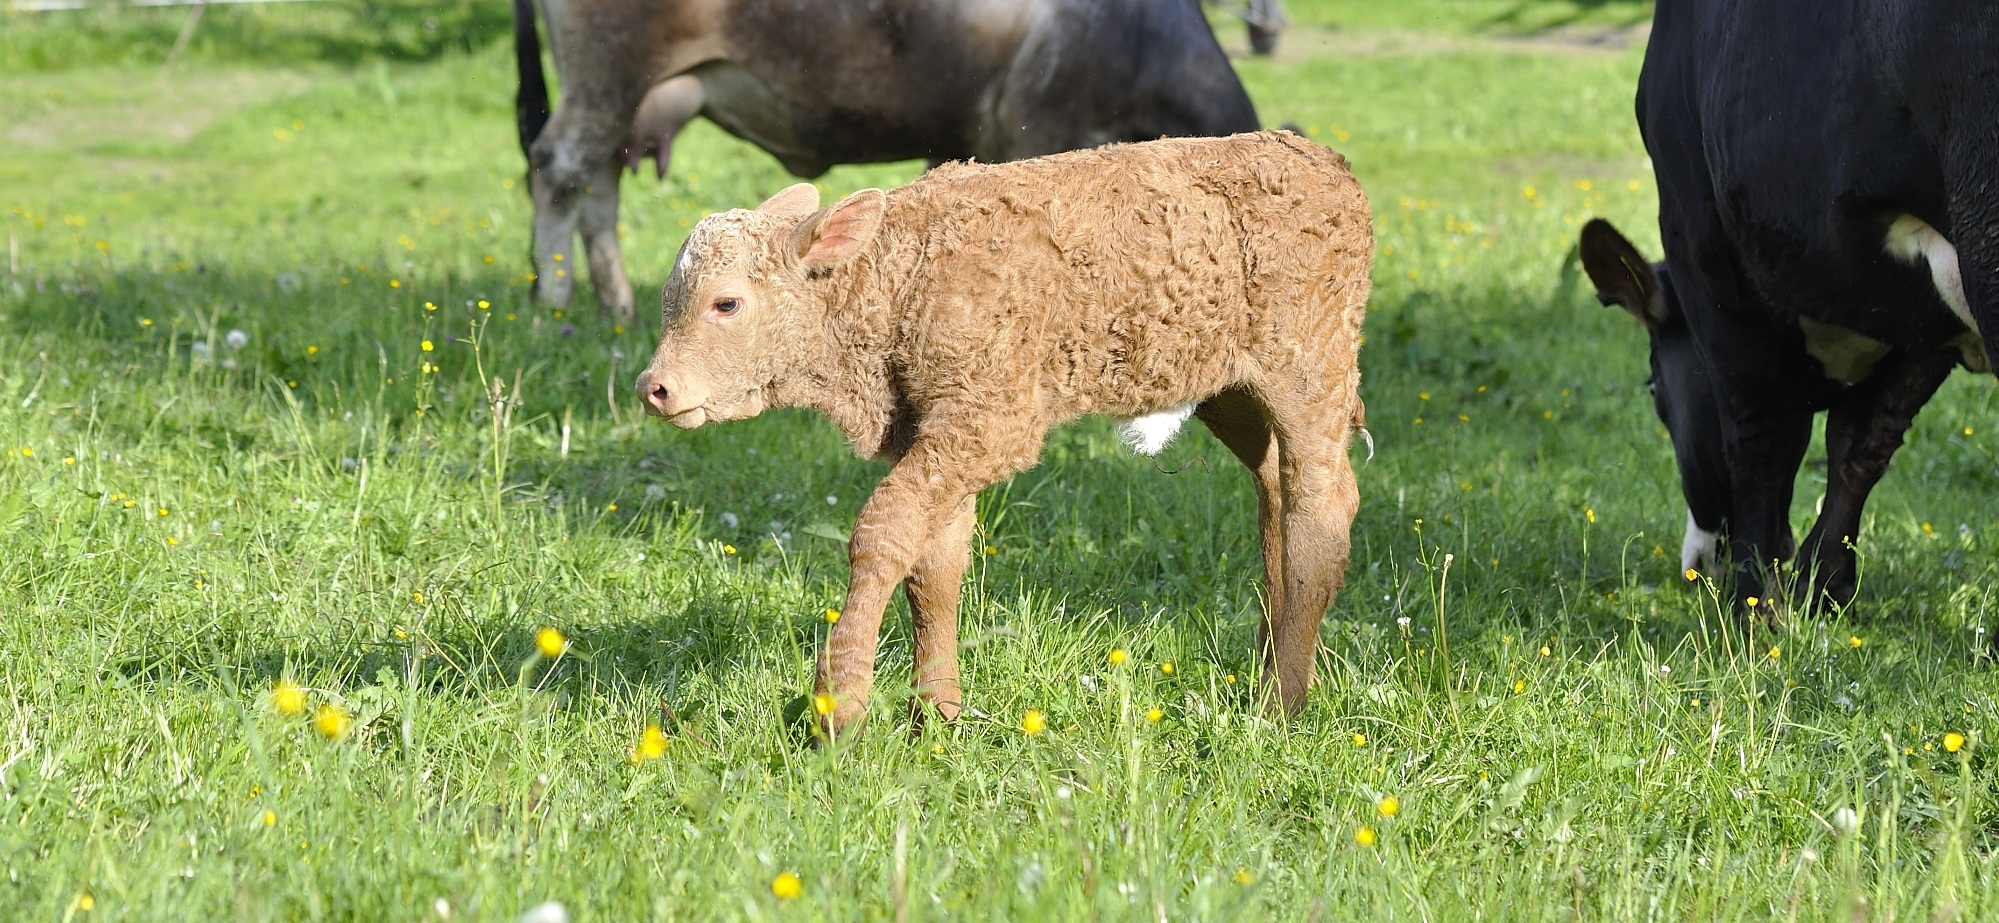
grass, field, farm, meadow, prairie, flower, animal, wildlife, cattle, herd, pasture, grazing, livestock, mammal, agriculture, beef, fauna, calf, grassland, vertebrate, habitat, young animal, rural area, cattle like mammal